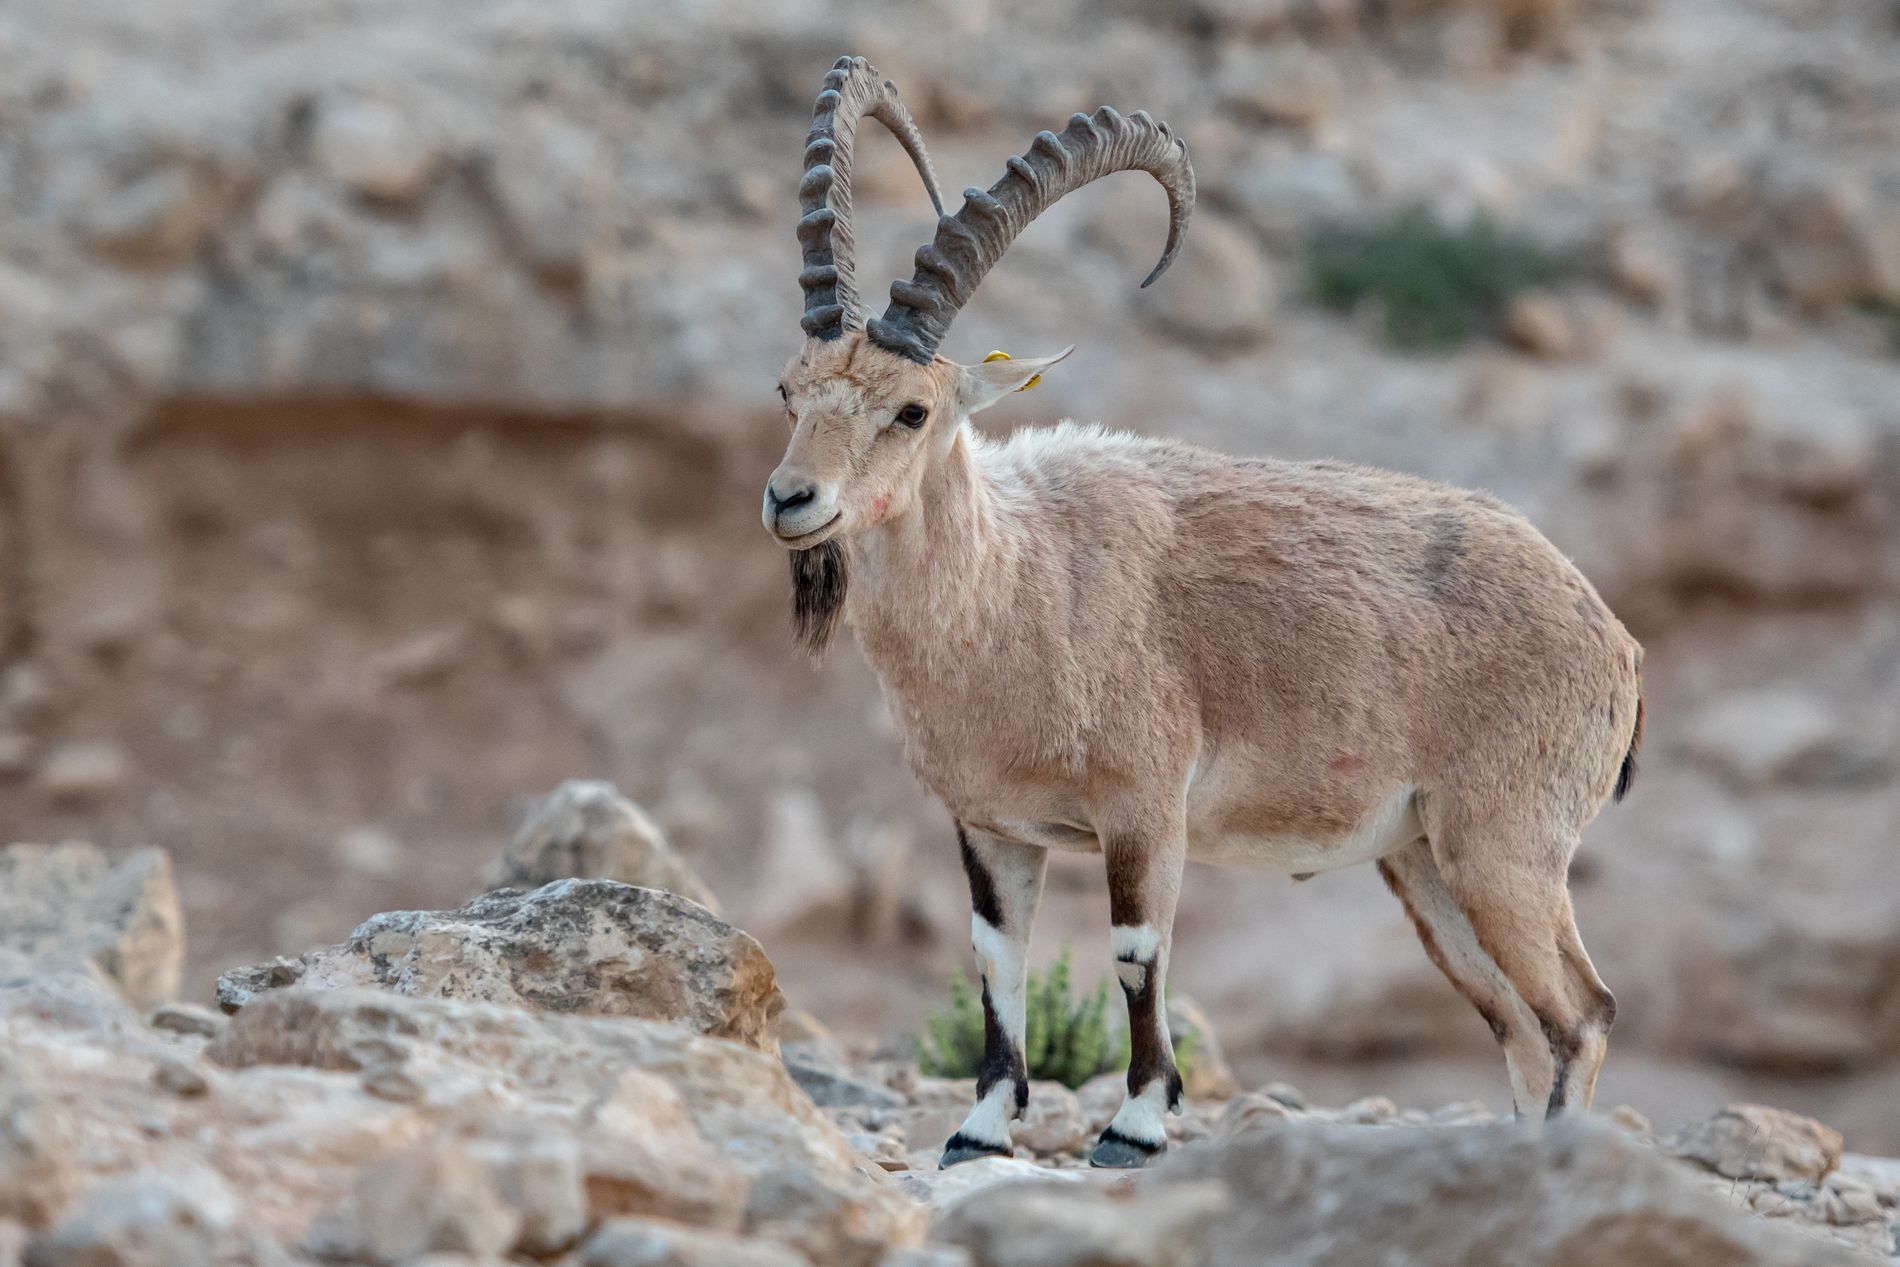
Ibex in the desert
The image shows ibex standing on rocky terrain.
The ibex has a light brown coat with a white underbelly and strikingly curved, ridged horns that extend high above its head.
It has a black goatee and dark markings on its legs.
The background is blurred.
The image features a Nubian ibex standing on rocky terrain.
 photographed at eye level.
The lighting is natural.
The color palette is earthy, dominated by browns and grays.
 The photography style is wildlife portraiture.
Labels: Animal, Antelope, Mammal, Wildlife, Impala, Goat, Livestock, Gazelle, Rock, blurry background, ibex